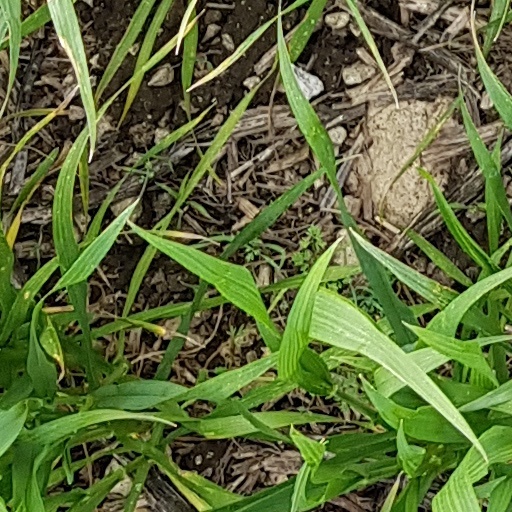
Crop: wheat